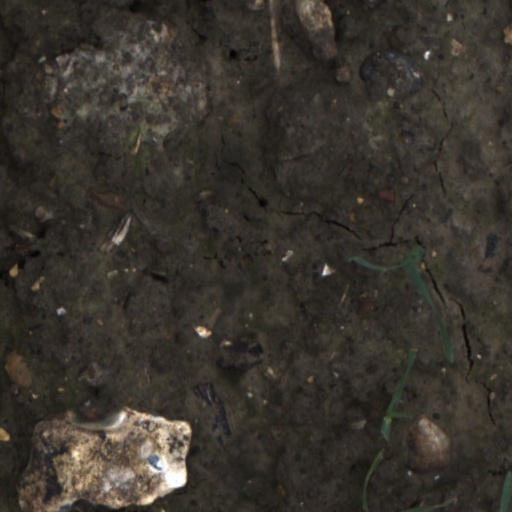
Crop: wheat